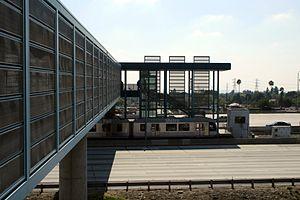
Sierra Madre Villa est une station du métro de Los Angeles, située à Pasadena, au nord-est de Los Angeles.